LGBTQ history in Poland

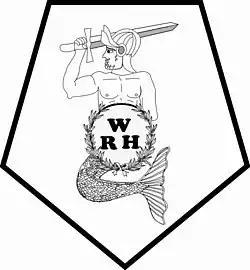
Arms of the Warsaw Gay Movement

In the counter-reaction to Operation Hyacinth, The Warsaw Gay Movement was started in a private meeting in 1987, initially only for gay men. The founders were a group of activists, led by Waldemar Zboralski, Sławomir Starosta and Krzysztof Garwatowski. However, lesbians began joining the group during its first month of activity.